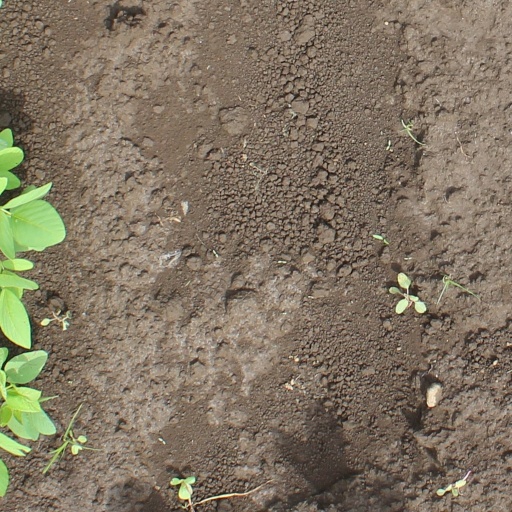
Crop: soybean